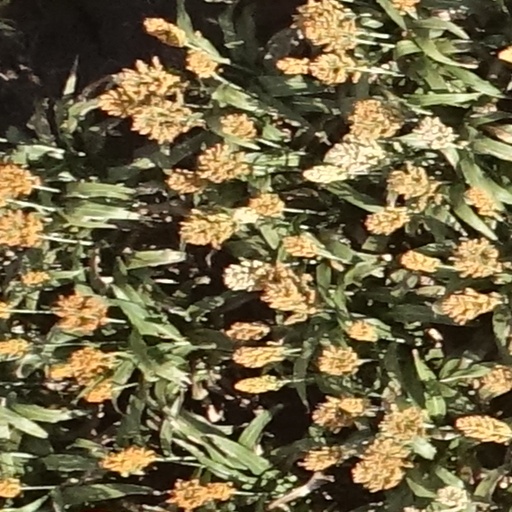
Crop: sorghum